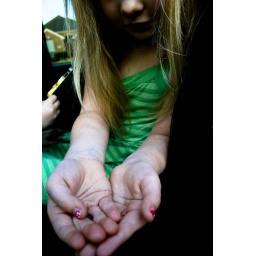
YUCK! sadly she lost it in her car seat about 5 minutes into the ride.